Language

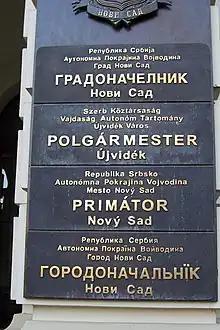
Multilingual sign outside the mayor's office in Novi Sad, written in the four official languages of the city: Serbian, Hungarian, Slovak, and Pannonian Rusyn

All languages change as speakers adopt or invent new ways of speaking and pass them on to other members of their speech community. Language change happens at all levels from the phonological level to the levels of vocabulary, morphology, syntax, and discourse. Even though language change is often initially evaluated negatively by speakers of the language who often consider changes to be "decay" or a sign of slipping norms of language usage, it is natural and inevitable.